African Grove

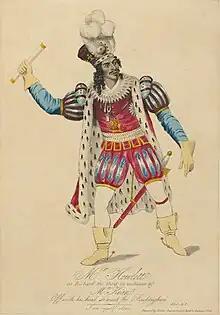
James Hewlett as Richard III in a c. 1821 production.

The African Grove Theatre opened in New York City in 1821. It was founded and operated by William Alexander Brown, a free black man from the West Indies. It opened six years before the final abolition of slavery in New York state (gradual abolition brought it to an end in 1827, but young people born to slave mothers had to serve apprenticeships to age 21). The African Grove Theatre was attended by "all types of black New Yorkers -- free and slave, middle-class and working-class" along with others. It was the first place where Ira Aldridge, who would later become an esteemed and renowned Shakespearian actor, first saw a production of a Shakespeare play.